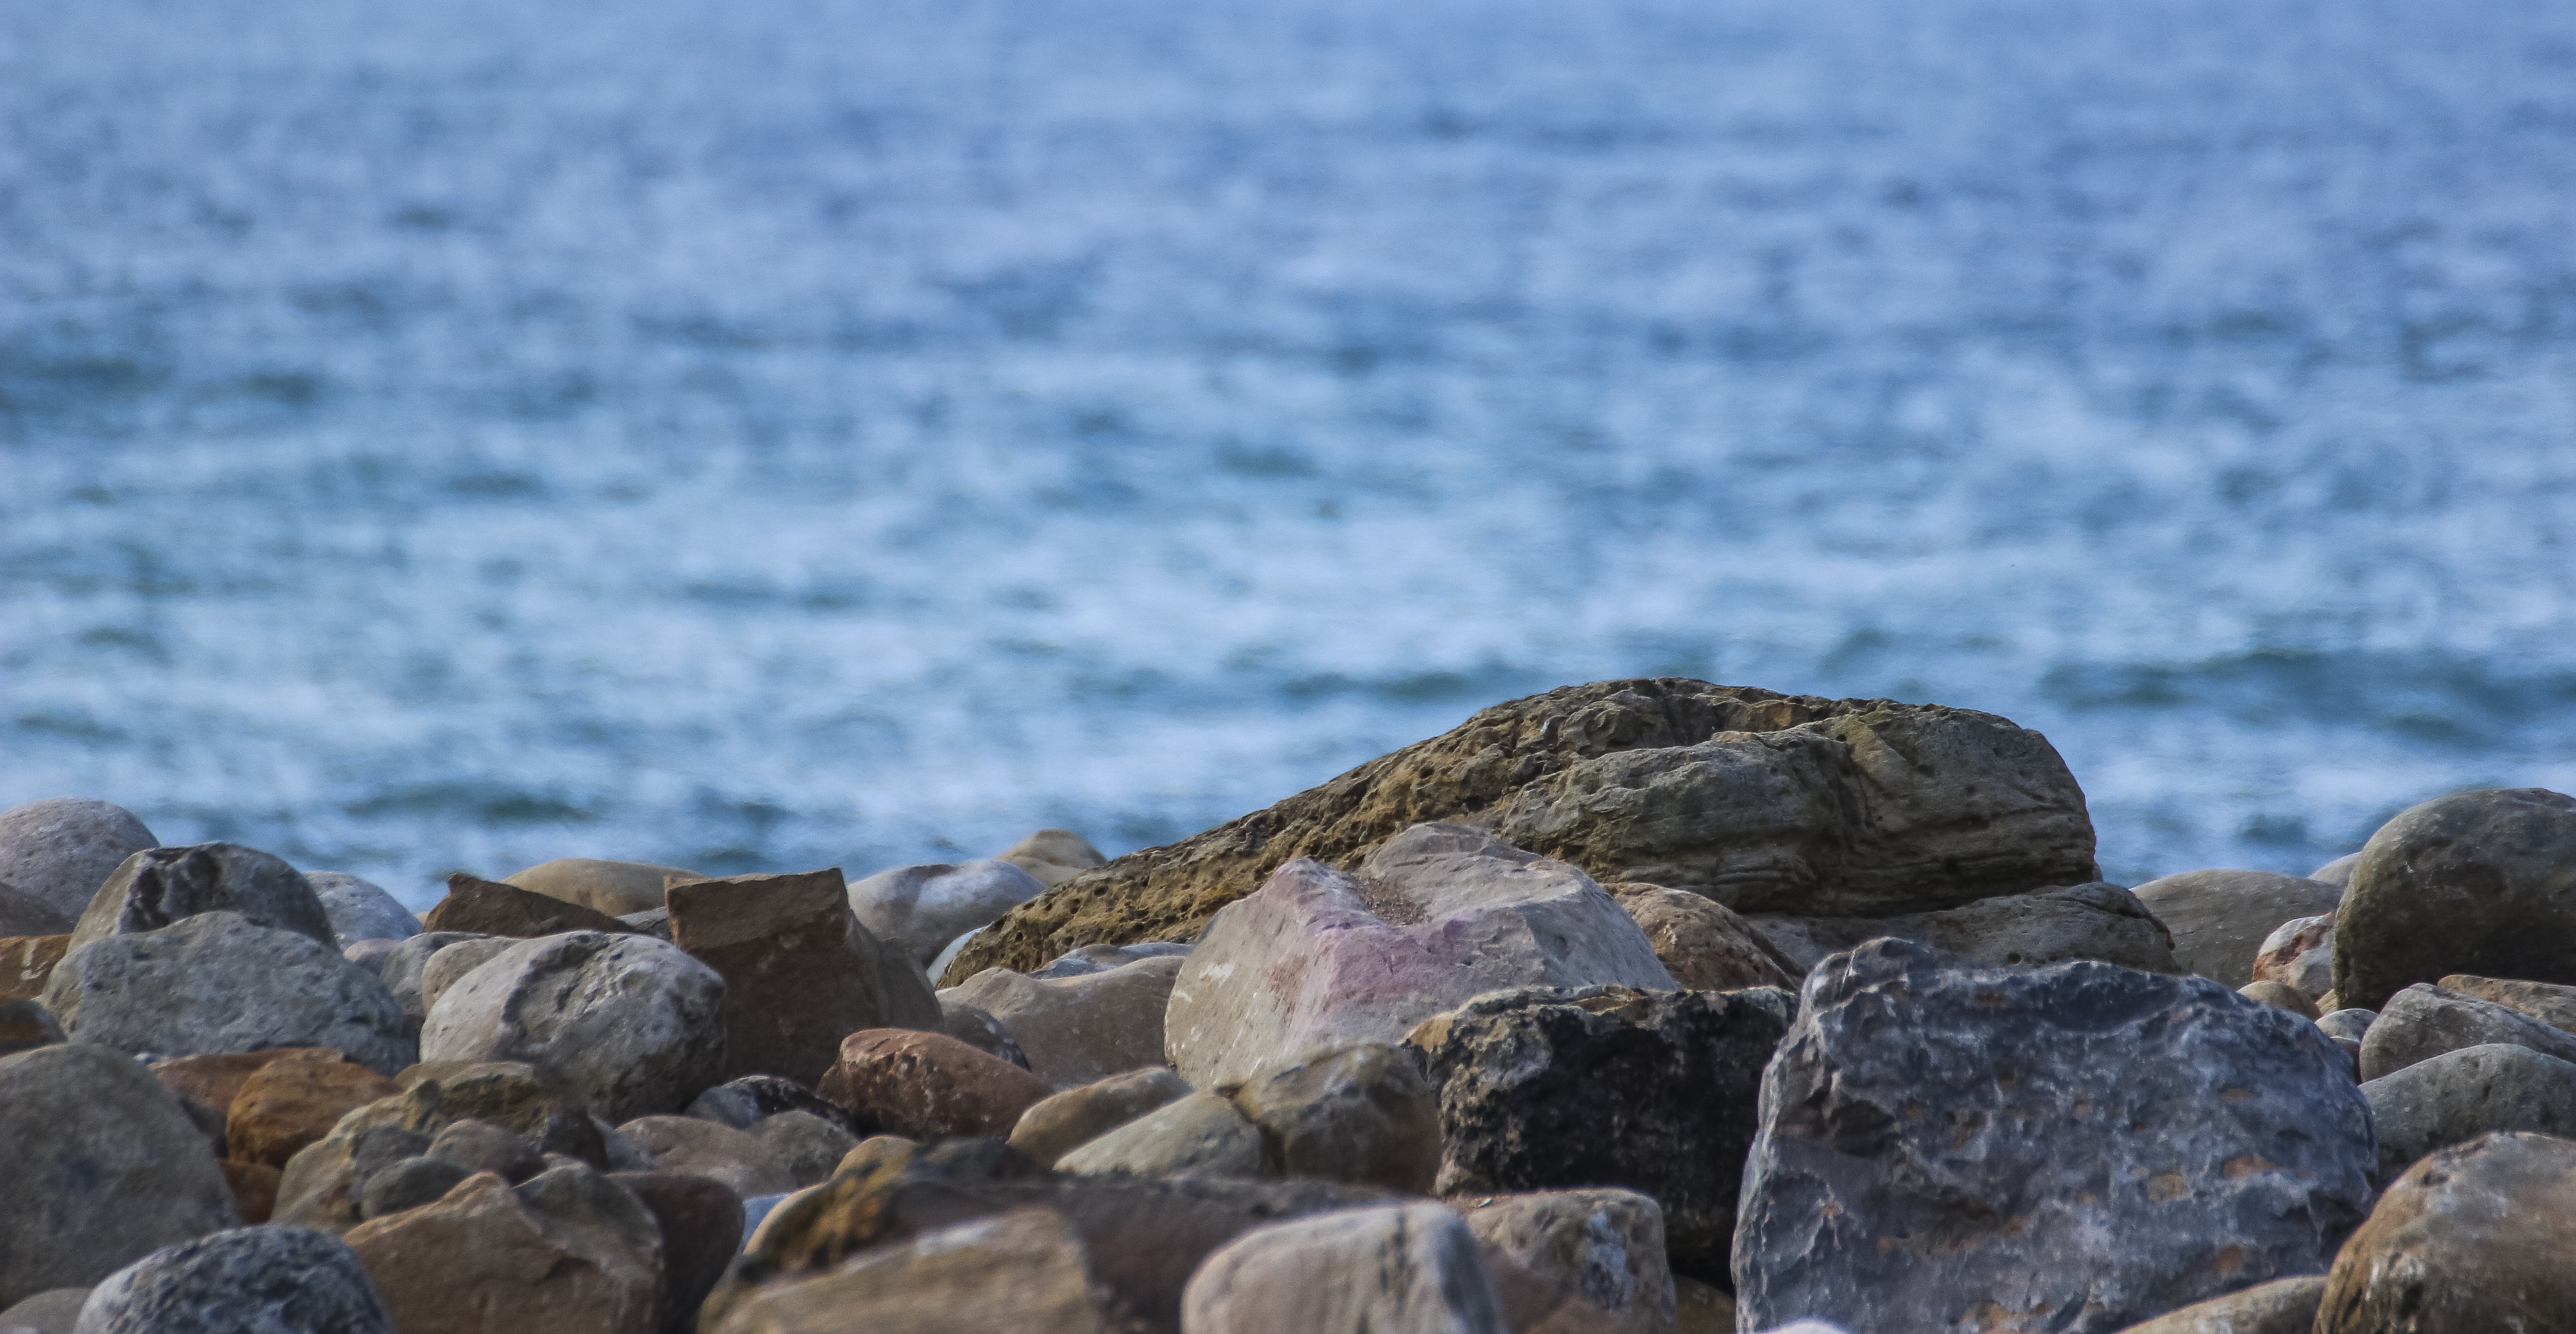
beach, landscape, sea, coast, water, sand, rock, ocean, horizon, shore, wave, cliff, foam, splash, bay, blue, terrain, material, body of water, rocks, costa, breakwater, cape, wind wave